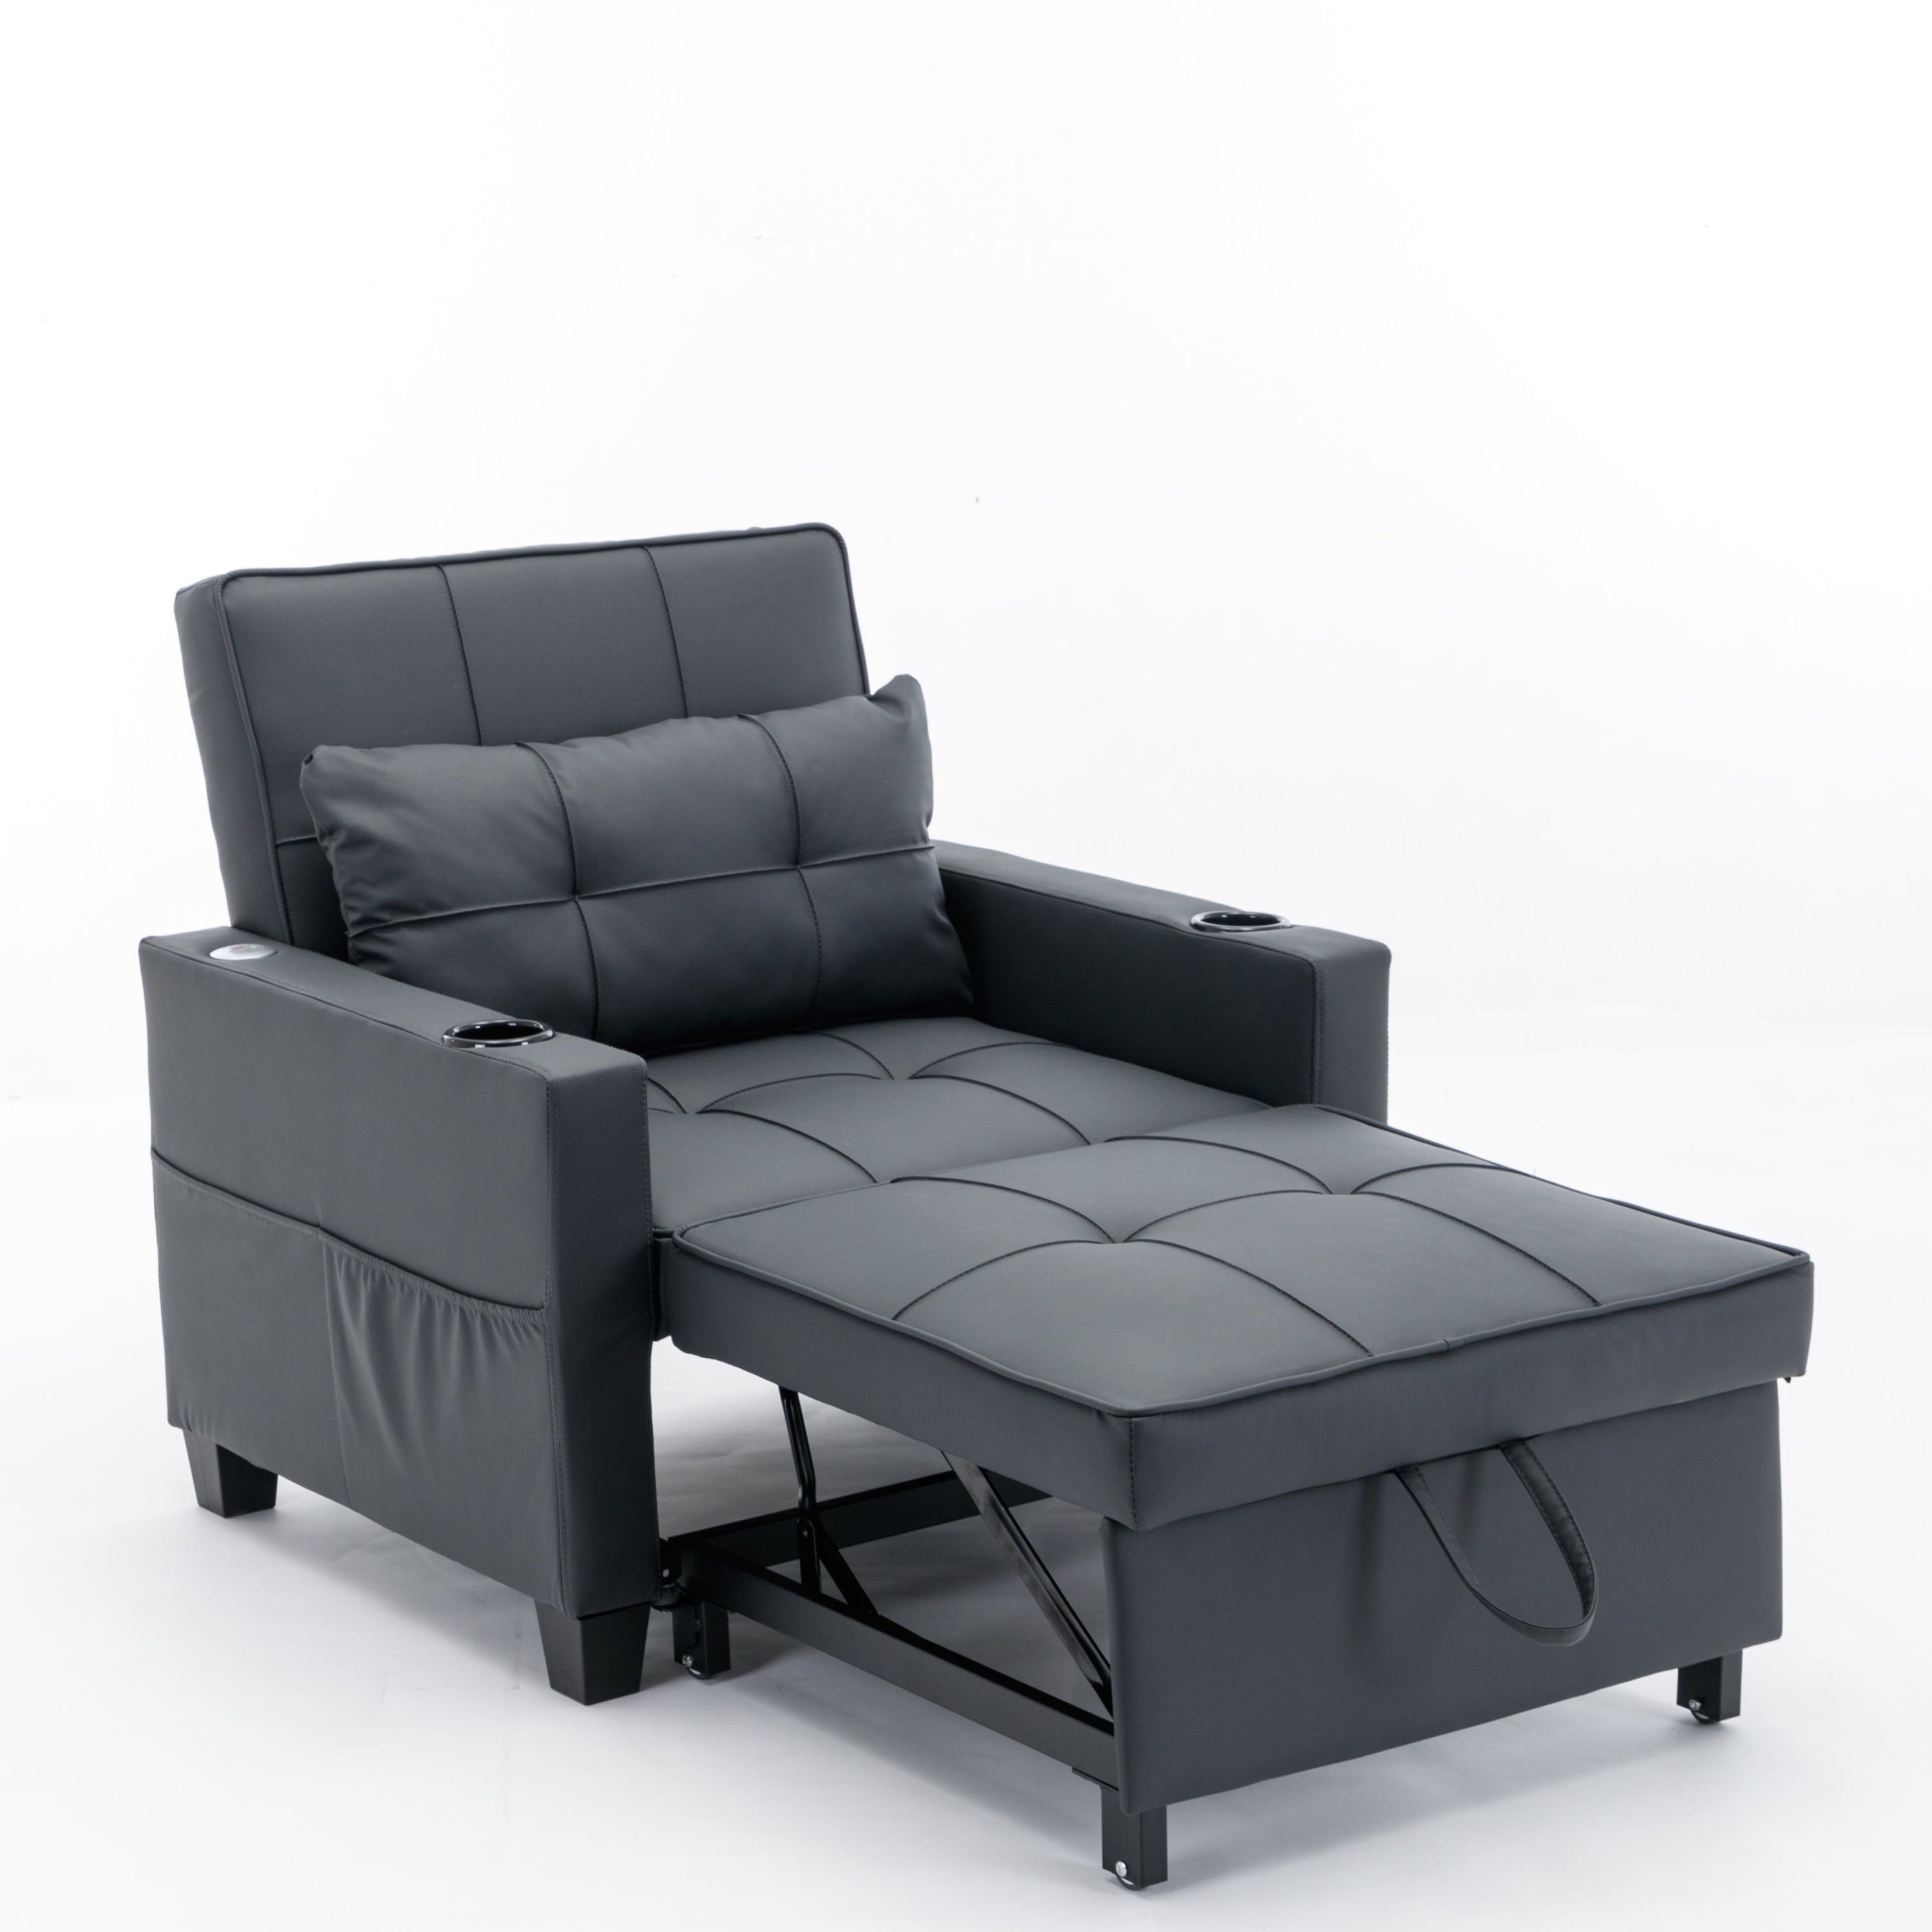
Futon Chair Bed Convertible Chair 3-in-1 Pull Out Sleeper Chair Beds with USB Ports, Wear-resistant and Anti-scratch, Armchair Bed Sleeper for Living Room (Black Leather)
Specifications Place of Origin China Filler Foam Main Color Black Main Material Leather Seats 1 Seat Dangerous Goods #dangerFlag# Dimensions & Weights Assembled Length (in.) 68.12 Assembled Width (in.) 34.26 Assembled Height (in.) 33.08 Weight (lbs) 77.00 Product Features EASY CONVERSION: A pull-out sleeper chair can be a great space saver in a dorm room, small apartment, or tiny house. An area that's a living room by day can quickly and easily be transformed into a sleeping space at night. All you have to do is pull out the sleeper feature, get the blankets and sheets, and settle down for a good night's rest. ADJUSTABLE BACKREST: The backrest of the sofa bed is adjustable within 3 reclining angles (100°, 140°, 180°) so that you can choose the perfect angle you like to accompany your work, leisure, and relaxation time all day long. You can adapt to different scenarios from different angles, whether you want to be sitting, lounging, or sleeping. PREMIUM MATERIAL: The folding couch is made of a high-quality steel frame, ensuring best durability in daily use and can withstand 330 lbs. The couch bed's breath and wear-resistant and easy to take care of leather fabrics and high-density sponge helps you release the whole body from head to feet. There are built-in cup holders and side pockets to meet your daily needs. We are committed to integrating multiple humanized designs to create more convenience for your life. USB AND CUP HOLDERS: There are 1 USB charging port and 1 Tapy C interface on the left armrest of the sofa for various charging cables, which can provide continuous power supply for your phone. There is a convenient cup holders design on the seat back to place drinks and cups. There are 4 side pockets and built-in cup holders to meet your daily needs. PILLOW: There are throw pillows for extra comfort in your neck and lumbar while reading, watching television, and sleeping. Super easy to assemble, only takes several steps. Material: Steel, wood, leather fabrics & high-dens. Weight limit: 330 lbs. Description
Brand: Simplie Fun
Category: Furniture > Outdoor Furniture > Outdoor Beds > Futons